Duccio

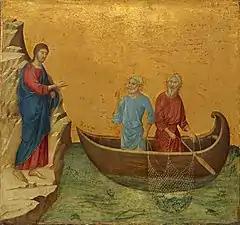
"The Calling of the Apostles Peter and Andrew" (from the "Maestà"), –1311

Where Duccio studied, and with whom, is still a matter of great debate, but by analyzing his style and technique art historians have been able to limit the field. Many believe that he studied under Cimabue, while others think that maybe he had actually traveled to Constantinople himself and learned directly from a Byzantine master.